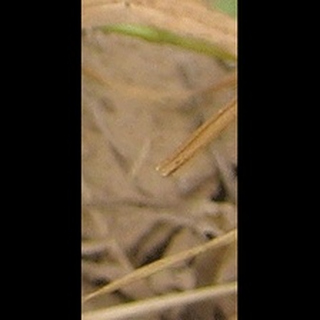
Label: wheat_brown_rust